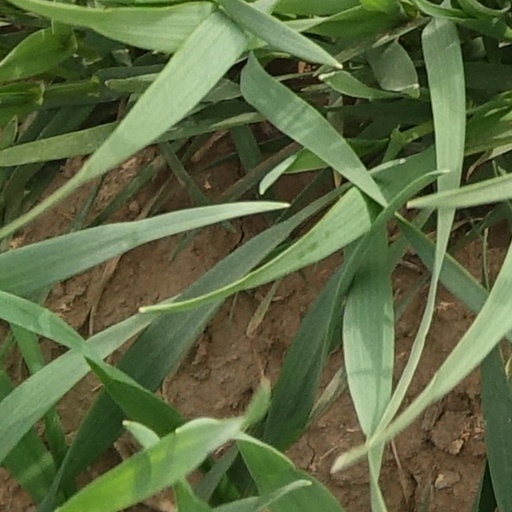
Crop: wheat